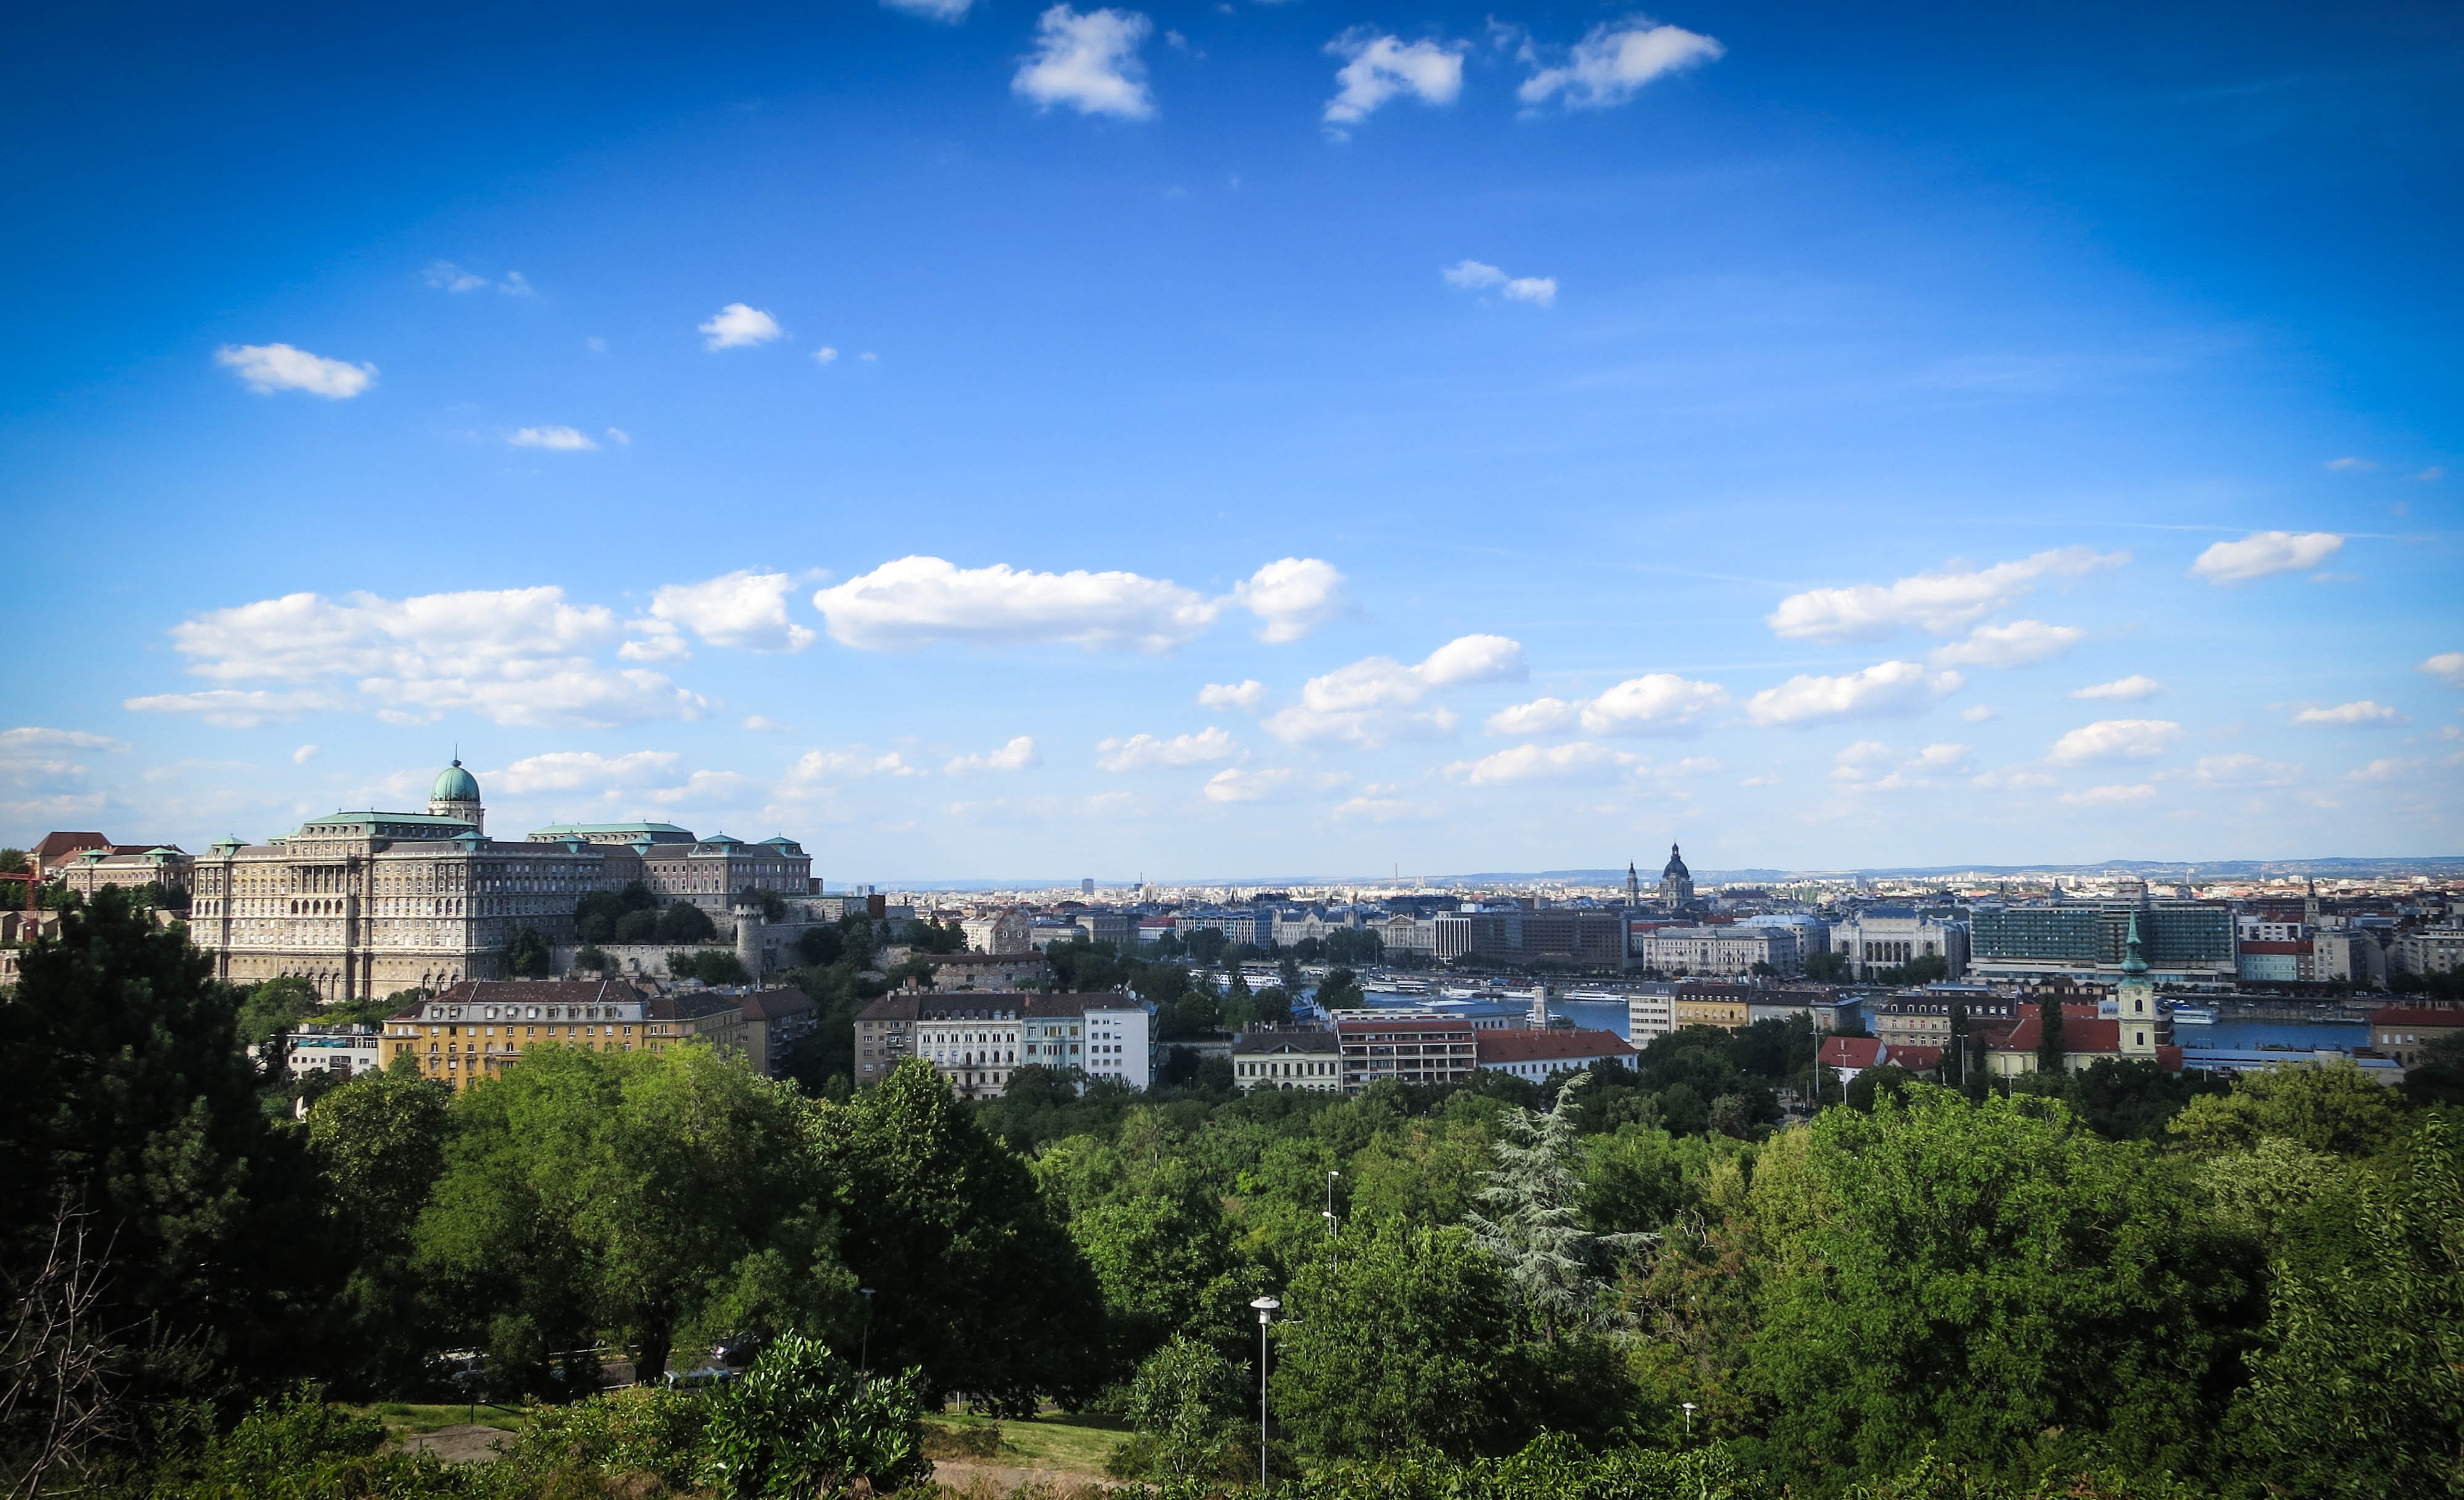
horizon, architecture, sky, skyline, city, cityscape, panorama, downtown, trees, clouds, buildings, budapest, hungary, castle hill, residential area, human settlement